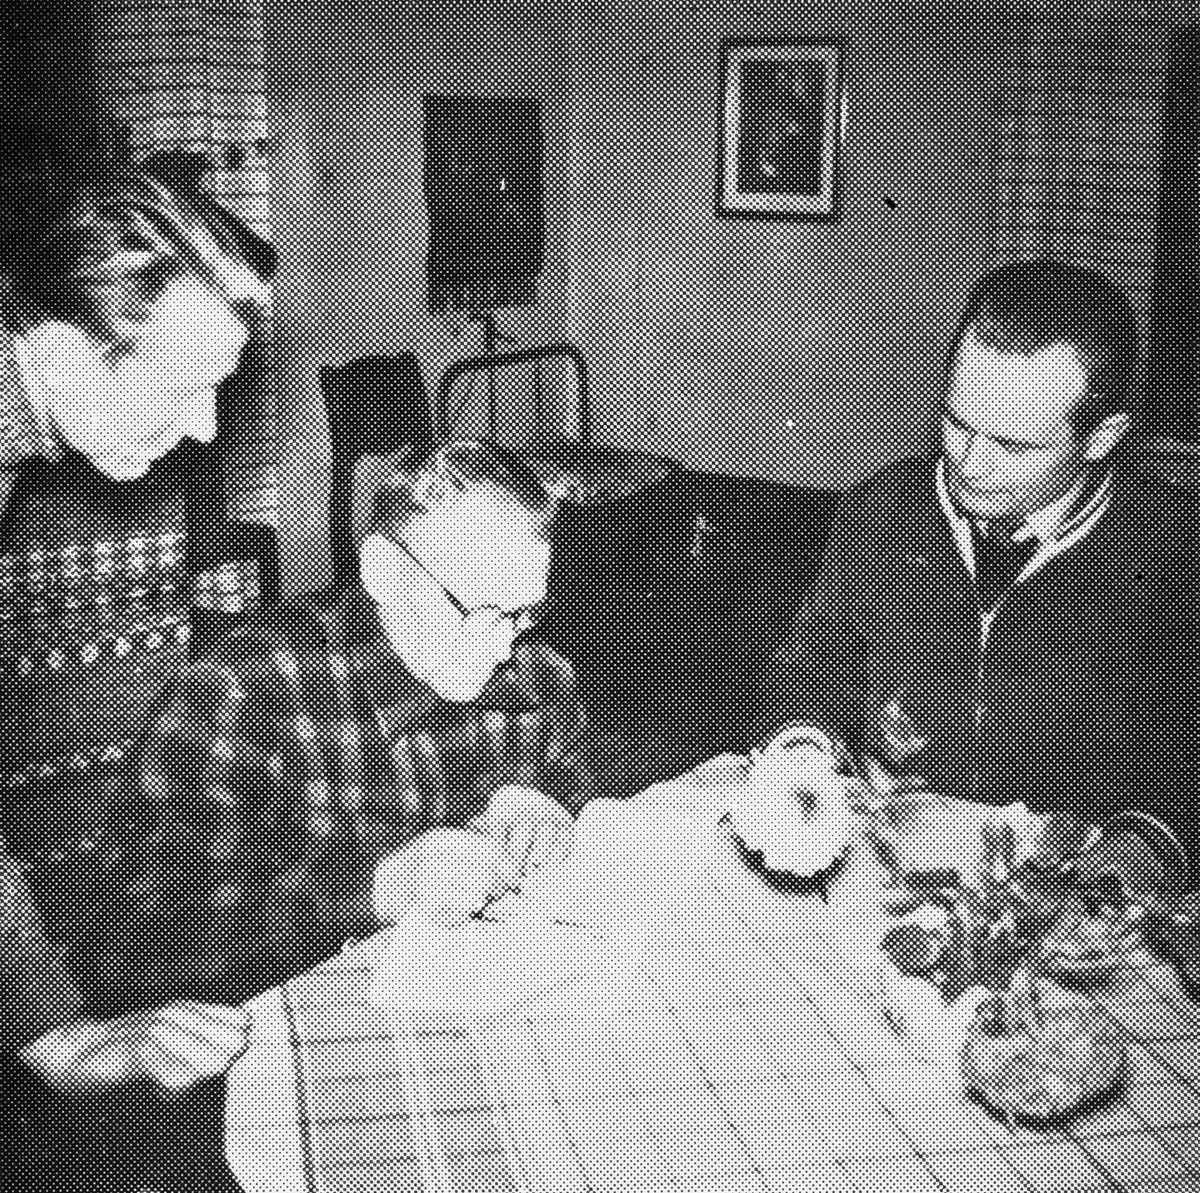
Osuuskunta Metsäliitto tekee puukauppaa 1955.
The Cooperative Metsä Group buys timber in Finland in 1955.
sisällön kuvaus: Isäntä, maanviljelijä Anton Vierula allekirjoittaa paperi- ja kaivospuun kauppakirjaa Turkian kylässä Vehkalahdella (nykyisin Hamina) marraskuussa 1955. Vasemmalla tuleva isäntä Valde Vierula ja oikealla metsäteknikko V. Leskinen Metsäliitosta. Metsänomistajien Osuuskunta Metsäliitto osti ja myi puutavaraa. Kohopainossa tehty vedos kuvalaatasta. content description: Anton Vierula, the farmer, signs a contract of sale of timber in the village of Turkia, Vehkalahti (now Hamina), Finland, in November, 1955. Valde Vierula, the son, on the left-hand side and V. Leskinen, a forest technician from the Cooperative Metsä Group (Osuuskunta Metsäliitto) on the right-hand side. Metsä Group buys and sells timber. A print made by letterpress printing from a metal printing plate.
Vuosi: 1900
Paikka: Suomi, Kymenlaakso, Hamina, Vehkalahti, Turkia
Aiheet: Maa- ja metsätaloustuottajain Keskusliitto MTK; Metsäliitto Osuuskunta; Metsä Group; painaminen; kemigrafia; painolaatat; kuvalaatat; autotypiat; rasterilaatat; kuvanvalmistus; painokuvat; painolaatta; kuvalaatta; graafinen ala; graafinen teollisuus; kirjapainoala; kirjapainotaito; kirjapainotekniikka; kohopaino; metsänomistajat; metsäteollisuus; painomenetelmät; painotekniikka; painotuotteet; puukauppa; sanomalehdet; valokuvat; yritykset; MTK; the Central Union of Agricultural Producers and Forest Owners in Finland; Metsäliitto; MetsäGroup; forest industry; forest owners; timber trade; printing; relief printing; typographic printing; letterpress printing; chemigraphy; metal printing plates; engravings; engraved plates; photoengravings; etchings; photo-etched plates; cuts; blocks; halftones; illustration technology; newspaper illustrations; images; prints; impressions; photograps